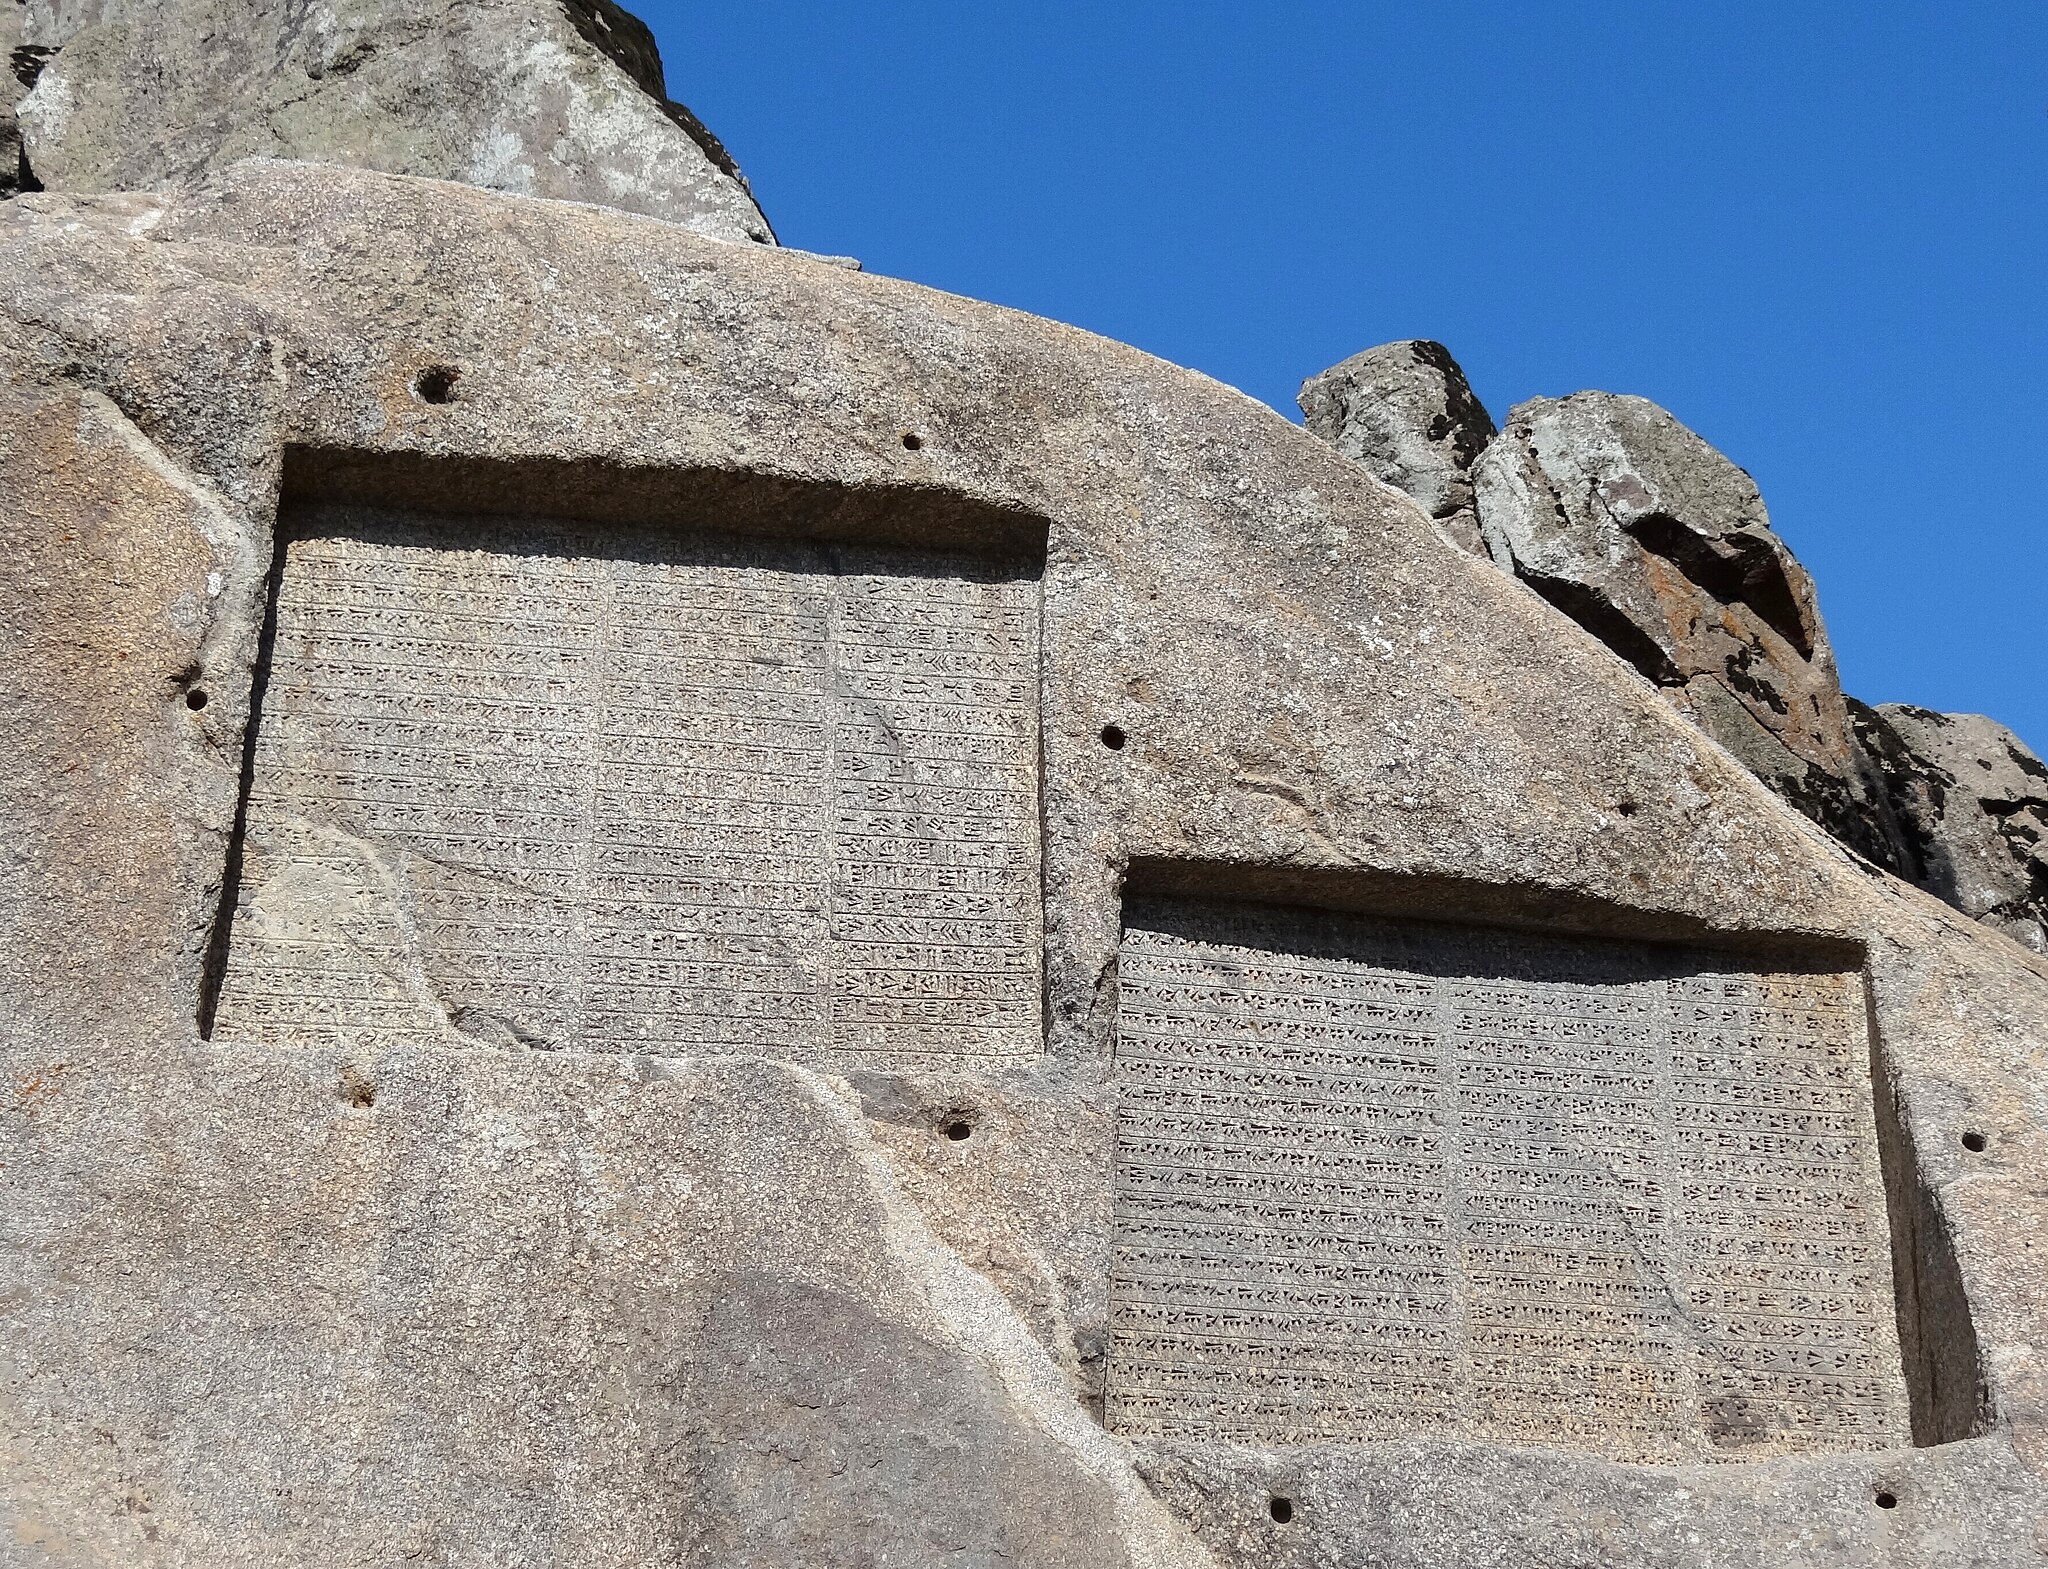
Title: Cuneiform Inscriptions of Darius and Xerxes - Ganjnameh - Outside Hamadan - Western Iran - 01 (7423532748)
Description: Cuneiform Inscriptions of Darius and Xerxes - Ganjnameh - Outside Hamadan - Western Iran
Date: 2012-06-13 22:55
Categories: Taken with Sony DSC-HX100V, Ganj Nameh inscriptions, Flickr images reviewed by File Upload Bot (Magnus Manske), Photographs by Adam Jones